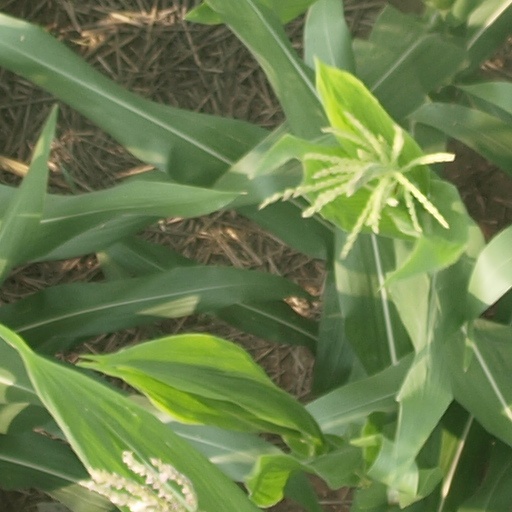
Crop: maize; corn